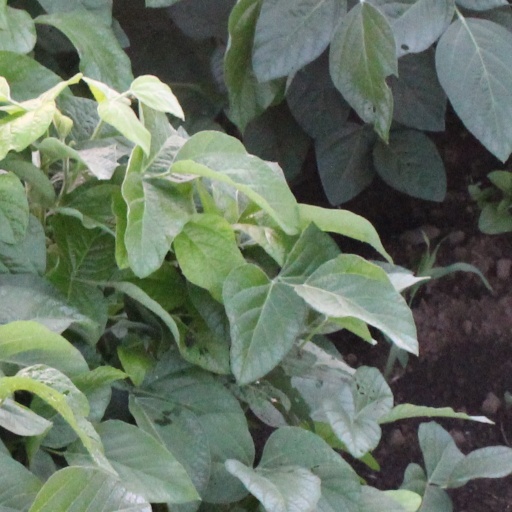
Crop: soybean